Vlastimir Đuza Stojiljković

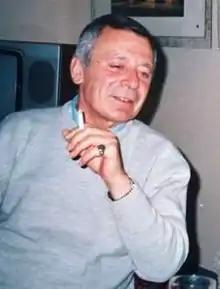
Stojiljković in 1991

Vlastimir "Đuza" Stojiljković (Serbian Cyrillic: Властимир Ђуза Стојиљковић; 30 June 1929 – 17 June 2015) was a Serbian actor and singer. He appeared in more than 120 films and television shows between 1957 and 2015. As a singer, he is best known for his 1958 hit Devojko mala ("Little Girl"), which was appeared in the 1960 musical comedy "Love and Fashion".